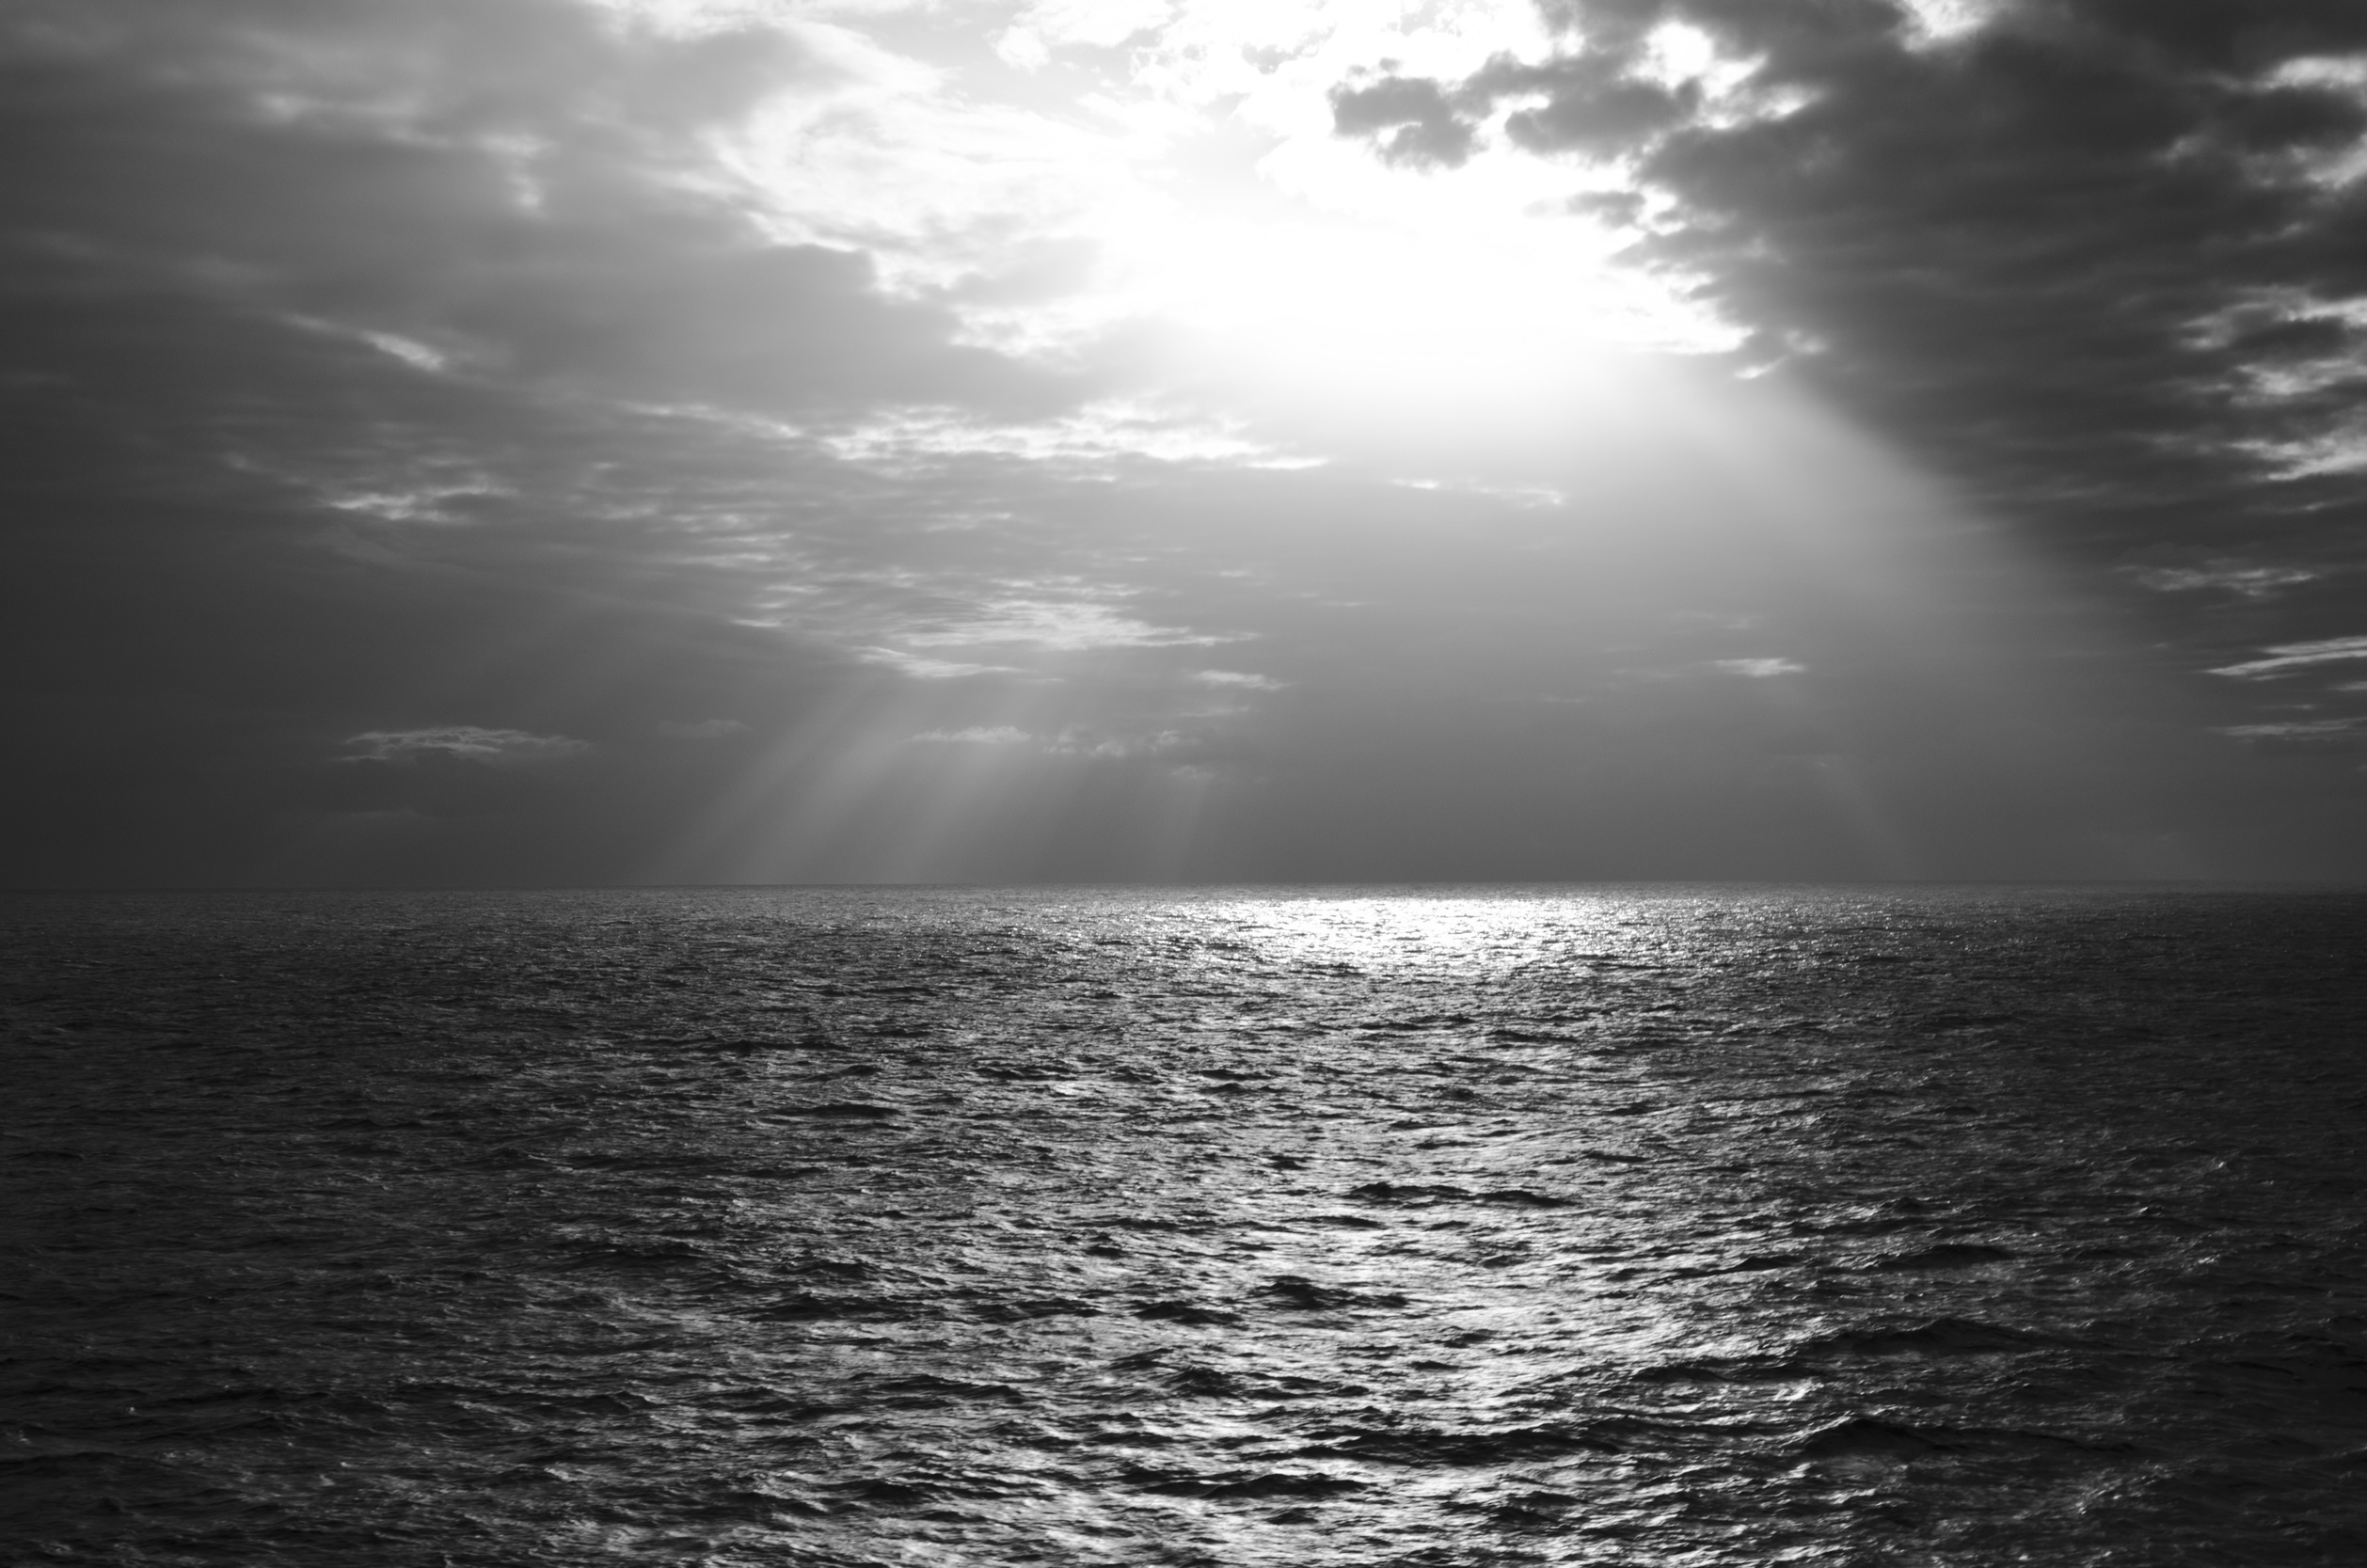
sea, coast, water, ocean, horizon, light, cloud, black and white, sky, sun, sunlight, wave, atmosphere, reflection, darkness, monochrome, moonlight, clouds, sunbeams, monochrome photography, atmospheric phenomenon, wind wave